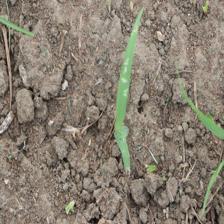
Label: Sorghum